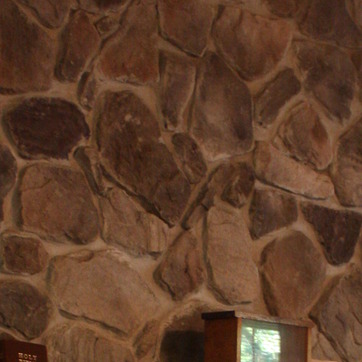
Material: stone